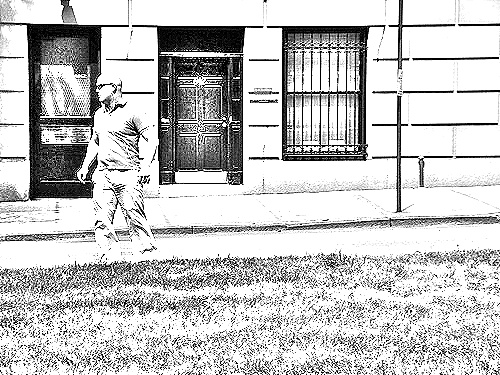
Portrait style: Sketch Portrait